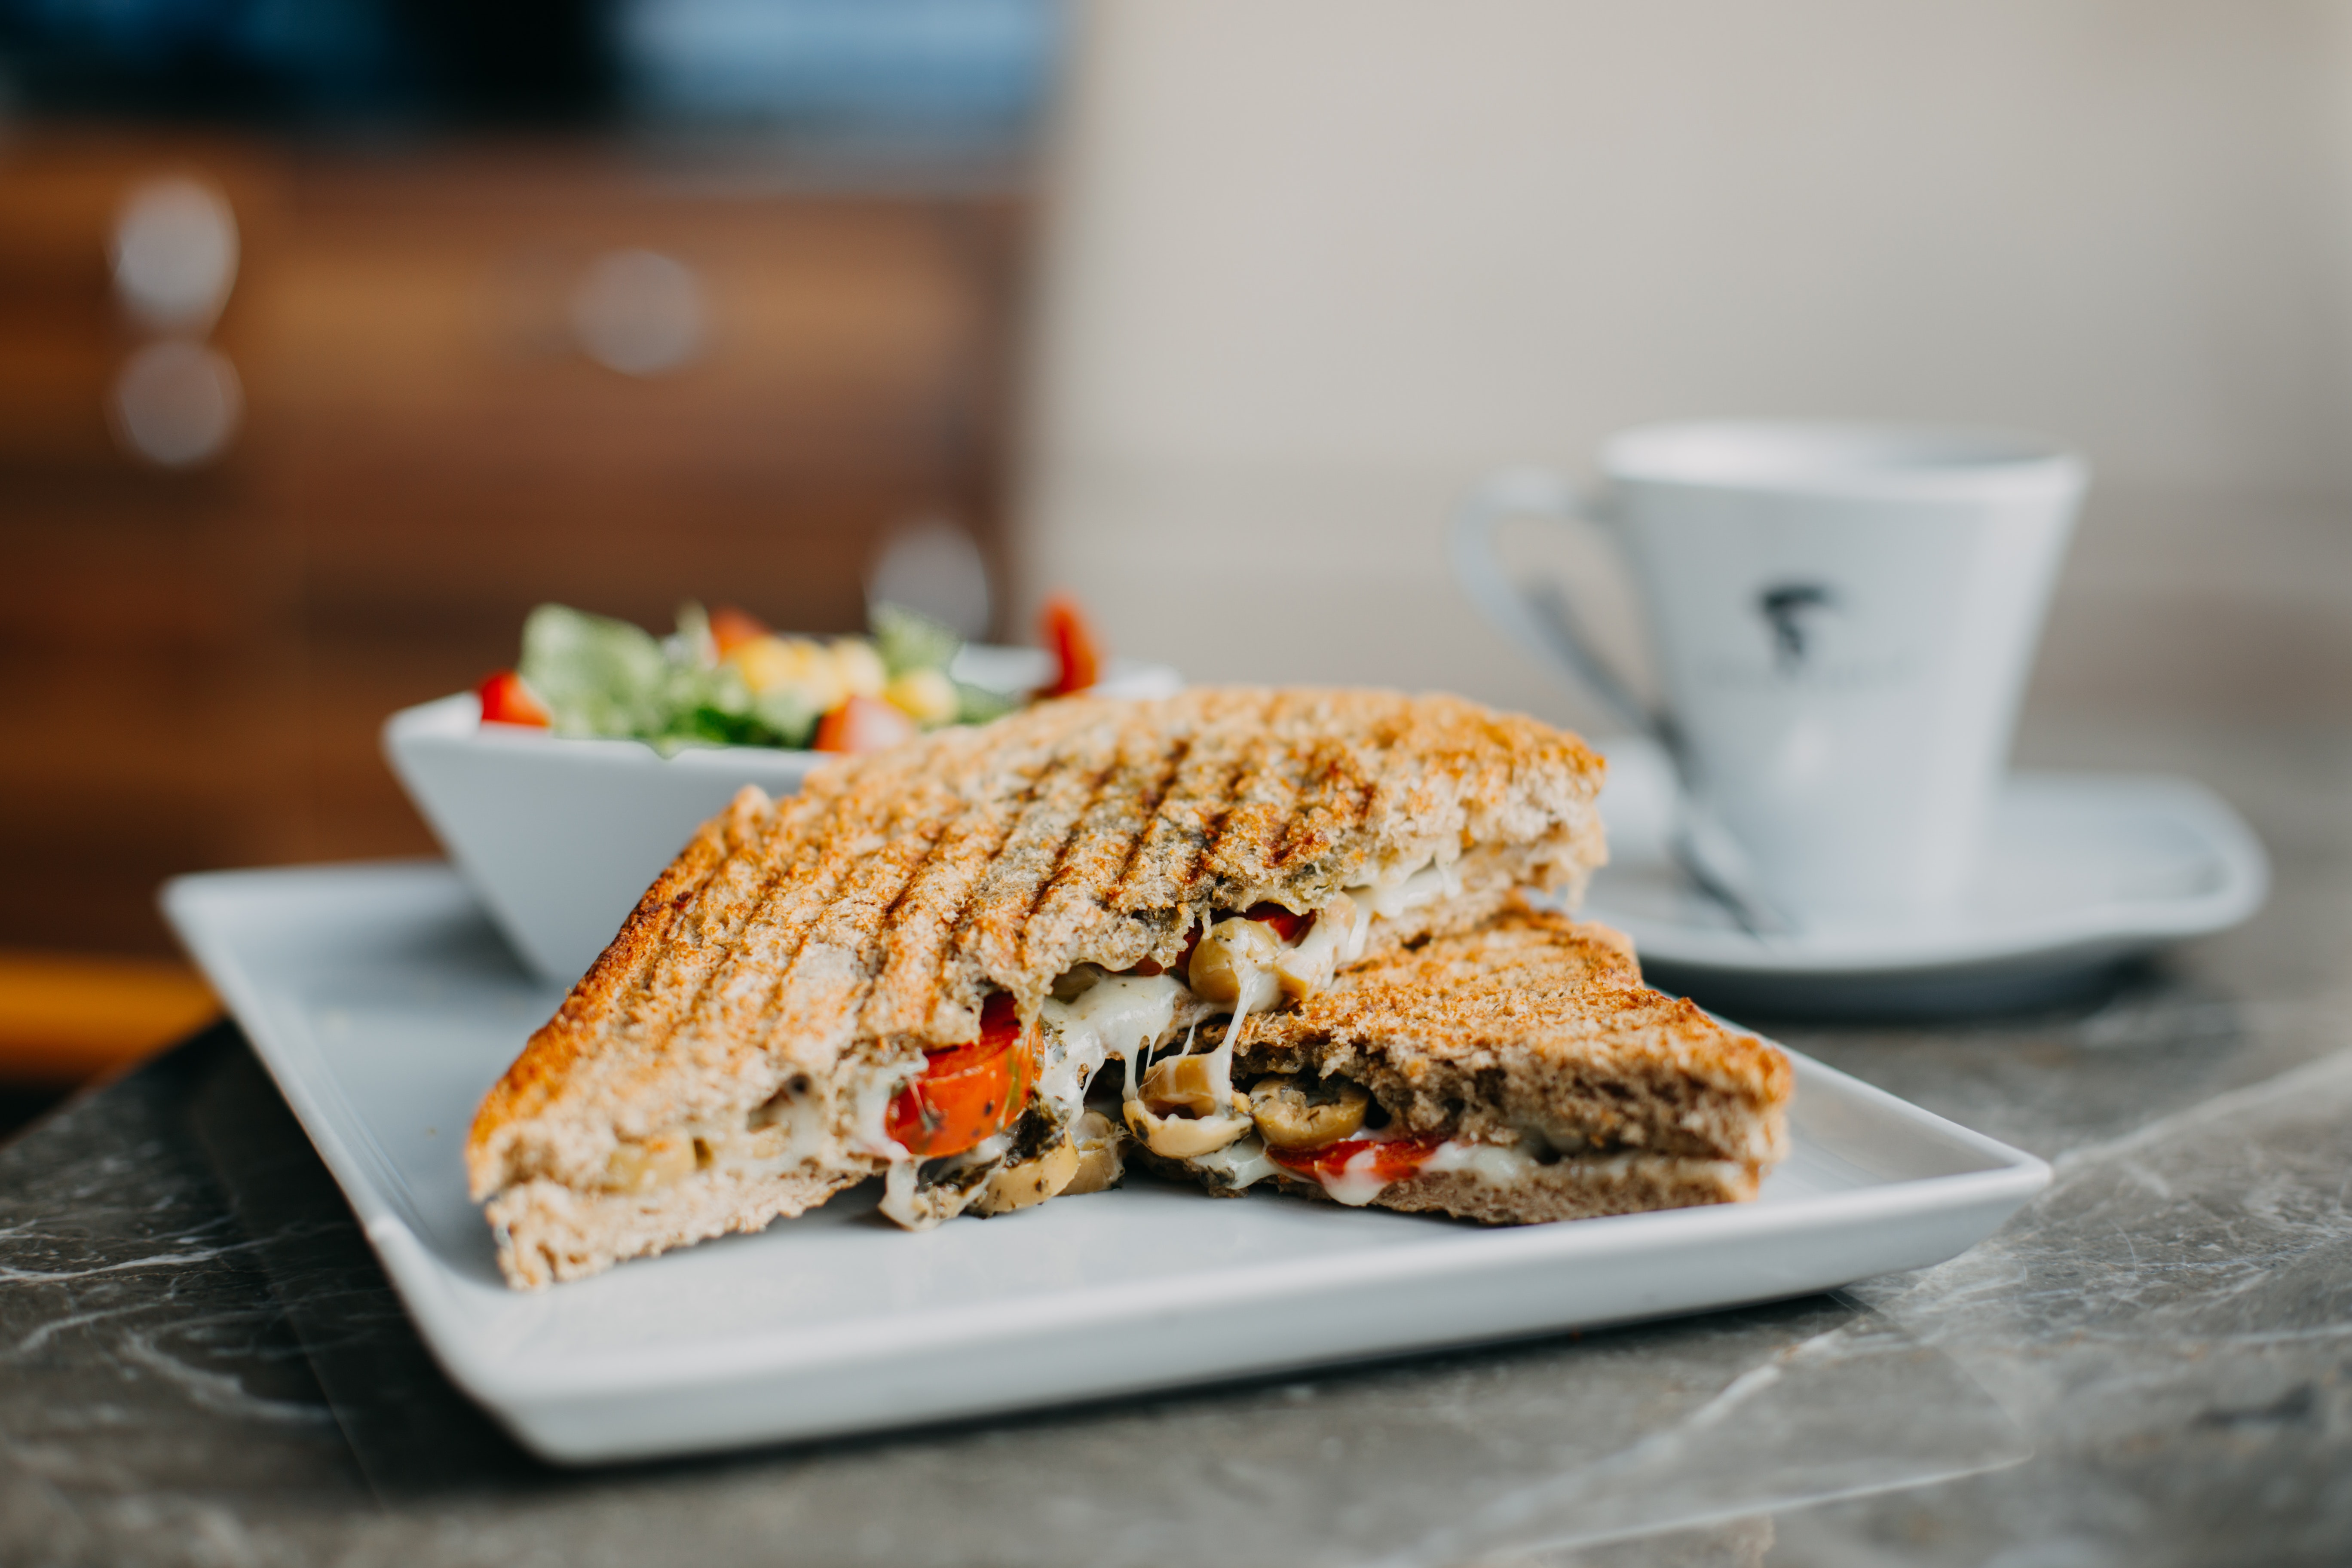
food, tableware, plate, table, dishware, cup, recipe, ingredient, coffee cup, sandwich, drinkware, serveware, cuisine, fast food, baked goods, produce, fried food, gluten, dish, seafood, teacup, finger food, bread, comfort food, meat, dessert, decapoda, seed, junk food, platter, fritter, baking, culinary art, delicacy, mug, cooking, superfood, crustacean, side dish, vegan nutrition, la carte food, snack, breakfast, deep frying, crab, american food, porcelain, shellfish, ceramic, meal, lunch, vegetable, sweetness